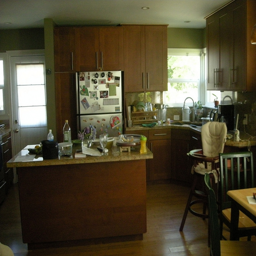
A kitchen filled with dishes and a metallic refrigerator.
This is a somewhat cluttered eat-in family kitchen.
some brown cabinets a sink and a silver refrigerator
A kitchen with a refrigerator with many objects stuck on it and a preparation table with many objects on it.
Kitchen room with wood floor, cabinets, island and highchair.